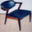
Label: chair